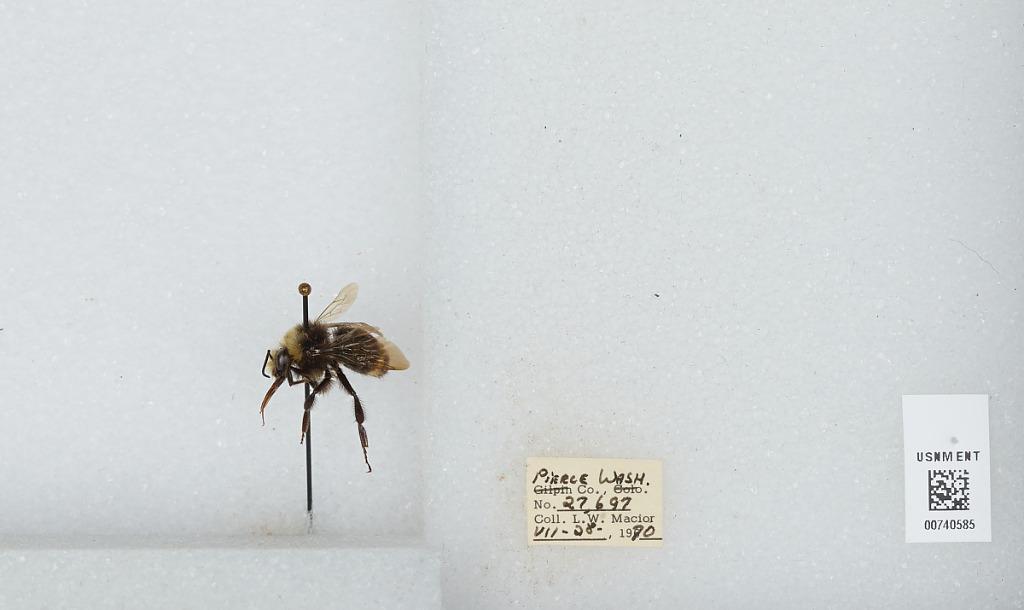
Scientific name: Bombus (Pyrobombus) vosnesenskii Radoszkowski
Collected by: L. Macior
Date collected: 1970-7-28
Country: United States
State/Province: Washington
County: Pierce
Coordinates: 47.05, -122.12